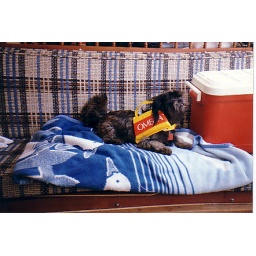
Our poor seasick dog Hairy on our sailboat in the early 1990's. He looked cute in his life preserver!